Tell Tayinat

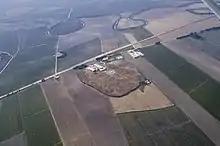
Tell Tayinat

Tell Ta'yinat is a low-lying ancient tell on the east bank at the bend of the Orontes River where it flows through the Amuq valley, in the Hatay province of Mediterranean Turkey about 25 kilometers south east of Antakya (ancient Antioch), and lies near Tell Atchana, the site of the ancient city of Alalakh. Tell Ta'yinat has been proposed as the site of Alalaḫu, inhabited in late 3rd millennium BC, mentioned in Ebla's Palace G archive; and in later times as Kinalua, the capital city of an Iron Age Neo-Hittite kingdom. Among the findings are an Iron Age temple and several 1st millennium BC cuneiform tablets. Chatal Huyuk (Amuq) is another major site that is located in the area.